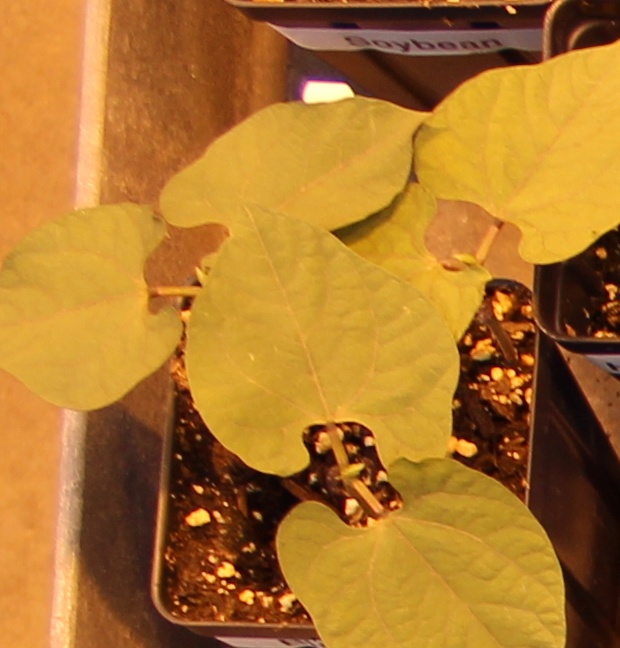
Label: Blackbean